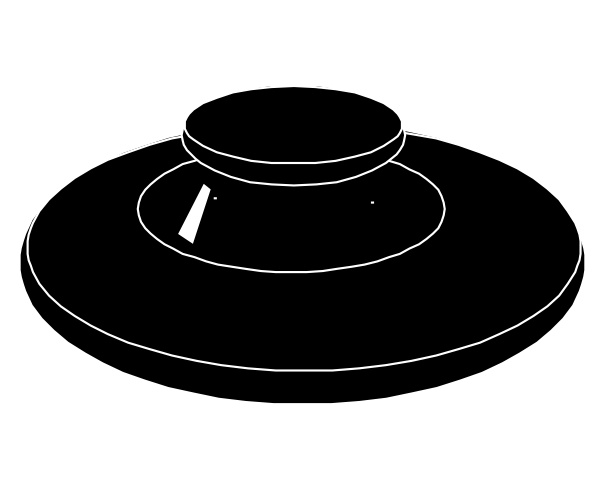
Keeney Plumb Pak Garbage Disposal Stopper
Garbage Disposal Stopper PP820-11 For In-Sink Erator 1 Per Bag.
Brand: Keeney Holdings
Category: Home & Garden > Kitchen & Dining > Kitchen Appliance Accessories > Garbage Disposal Accessories > Stoppers